1982 FIFA World Cup

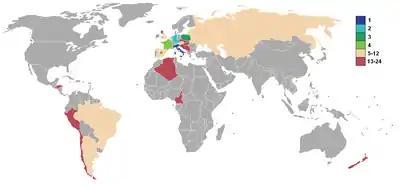

In a re-match of the encounter in the first round, Italy beat Poland in the first semi-final through two goals from Paolo Rossi. In the game between France and West Germany, the Germans opened the scoring through a Pierre Littbarski strike in the 17th minute, and the French equalised nine minutes later with a Michel Platini penalty. In the second half a long through ball sent French defender Patrick Battiston racing clear towards the German goal. With both Battiston and the lone German defender trying to be the first to reach the ball, Battiston flicked it past German keeper Harald Schumacher from the edge of the German penalty area and Schumacher reacted by jumping up to block. Schumacher did not seem to go for the ball, however, and clattered straight into the oncoming Battiston – which left the French player unconscious and knocked two of his teeth out. Schumacher's action has been described as "one of history's most shocking fouls". The ball went just wide of the post and Dutch referee Charles Corver deemed Schumacher's tackle on Battiston not to be a foul and awarded a goal kick. Play was interrupted for several minutes while Battiston, still unconscious and with a broken jaw, was carried off the field on a stretcher.